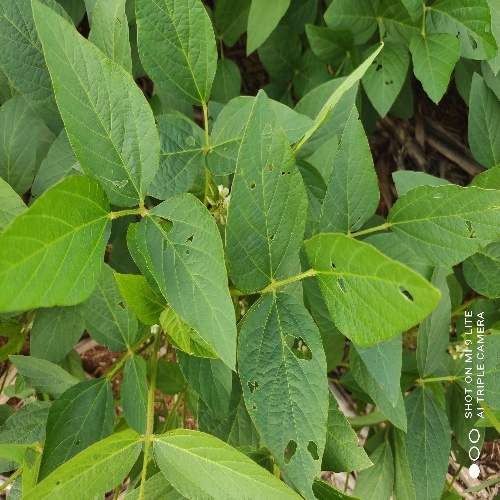
Label: Caterpillar